Kalay

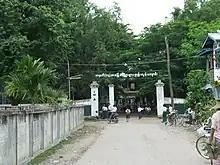
A school in Kalay

The population of Kalay is estimated to be 400,000, comprising 55% Bamar, 35% Chin and 10% other nationalities and foreigners. The valley town, with its tranquil atmosphere, is inhabited in equal numbers by the Chin community and Bamars. The original settlers are Shans.